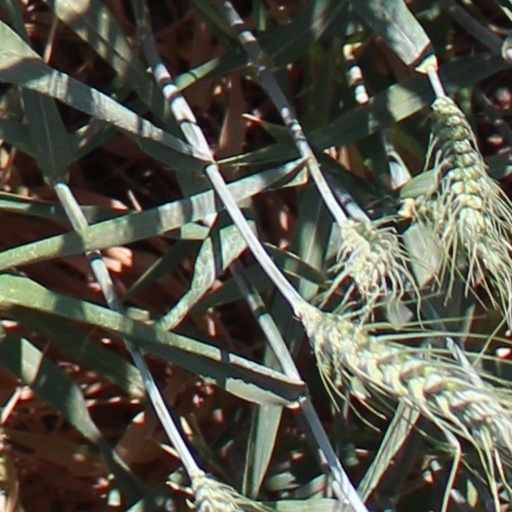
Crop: wheat